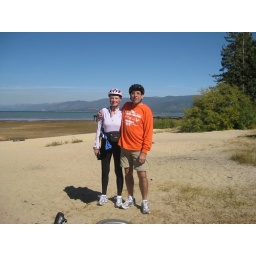
mountain biking around south lake tahoe